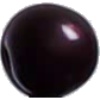
Label: cherry_wax_black